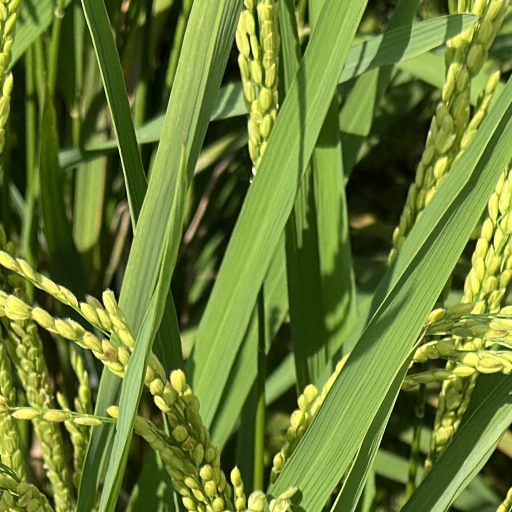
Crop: rice